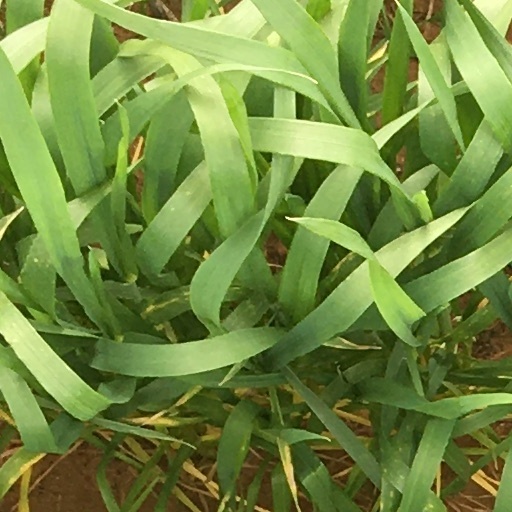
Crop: wheat